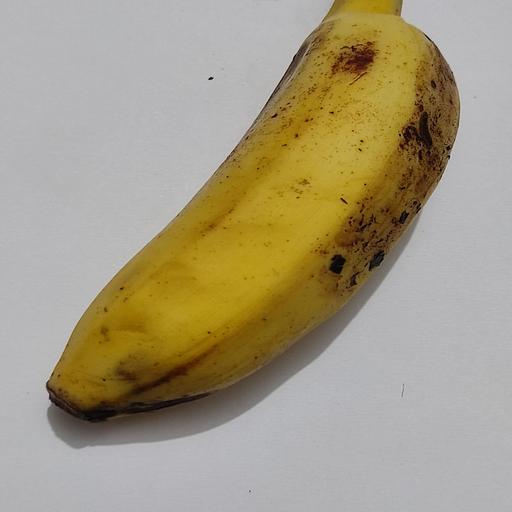
Crop type: Banana